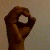
The image shows a hand gesture representing the letter 'O' in Indian Sign Language.